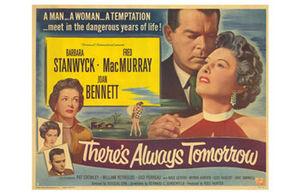
Demain est un autre jour est un film américain réalisé par Douglas Sirk, sorti en 1956.